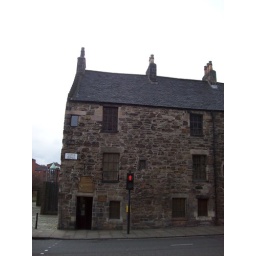
The oldest standing home in Glasgow